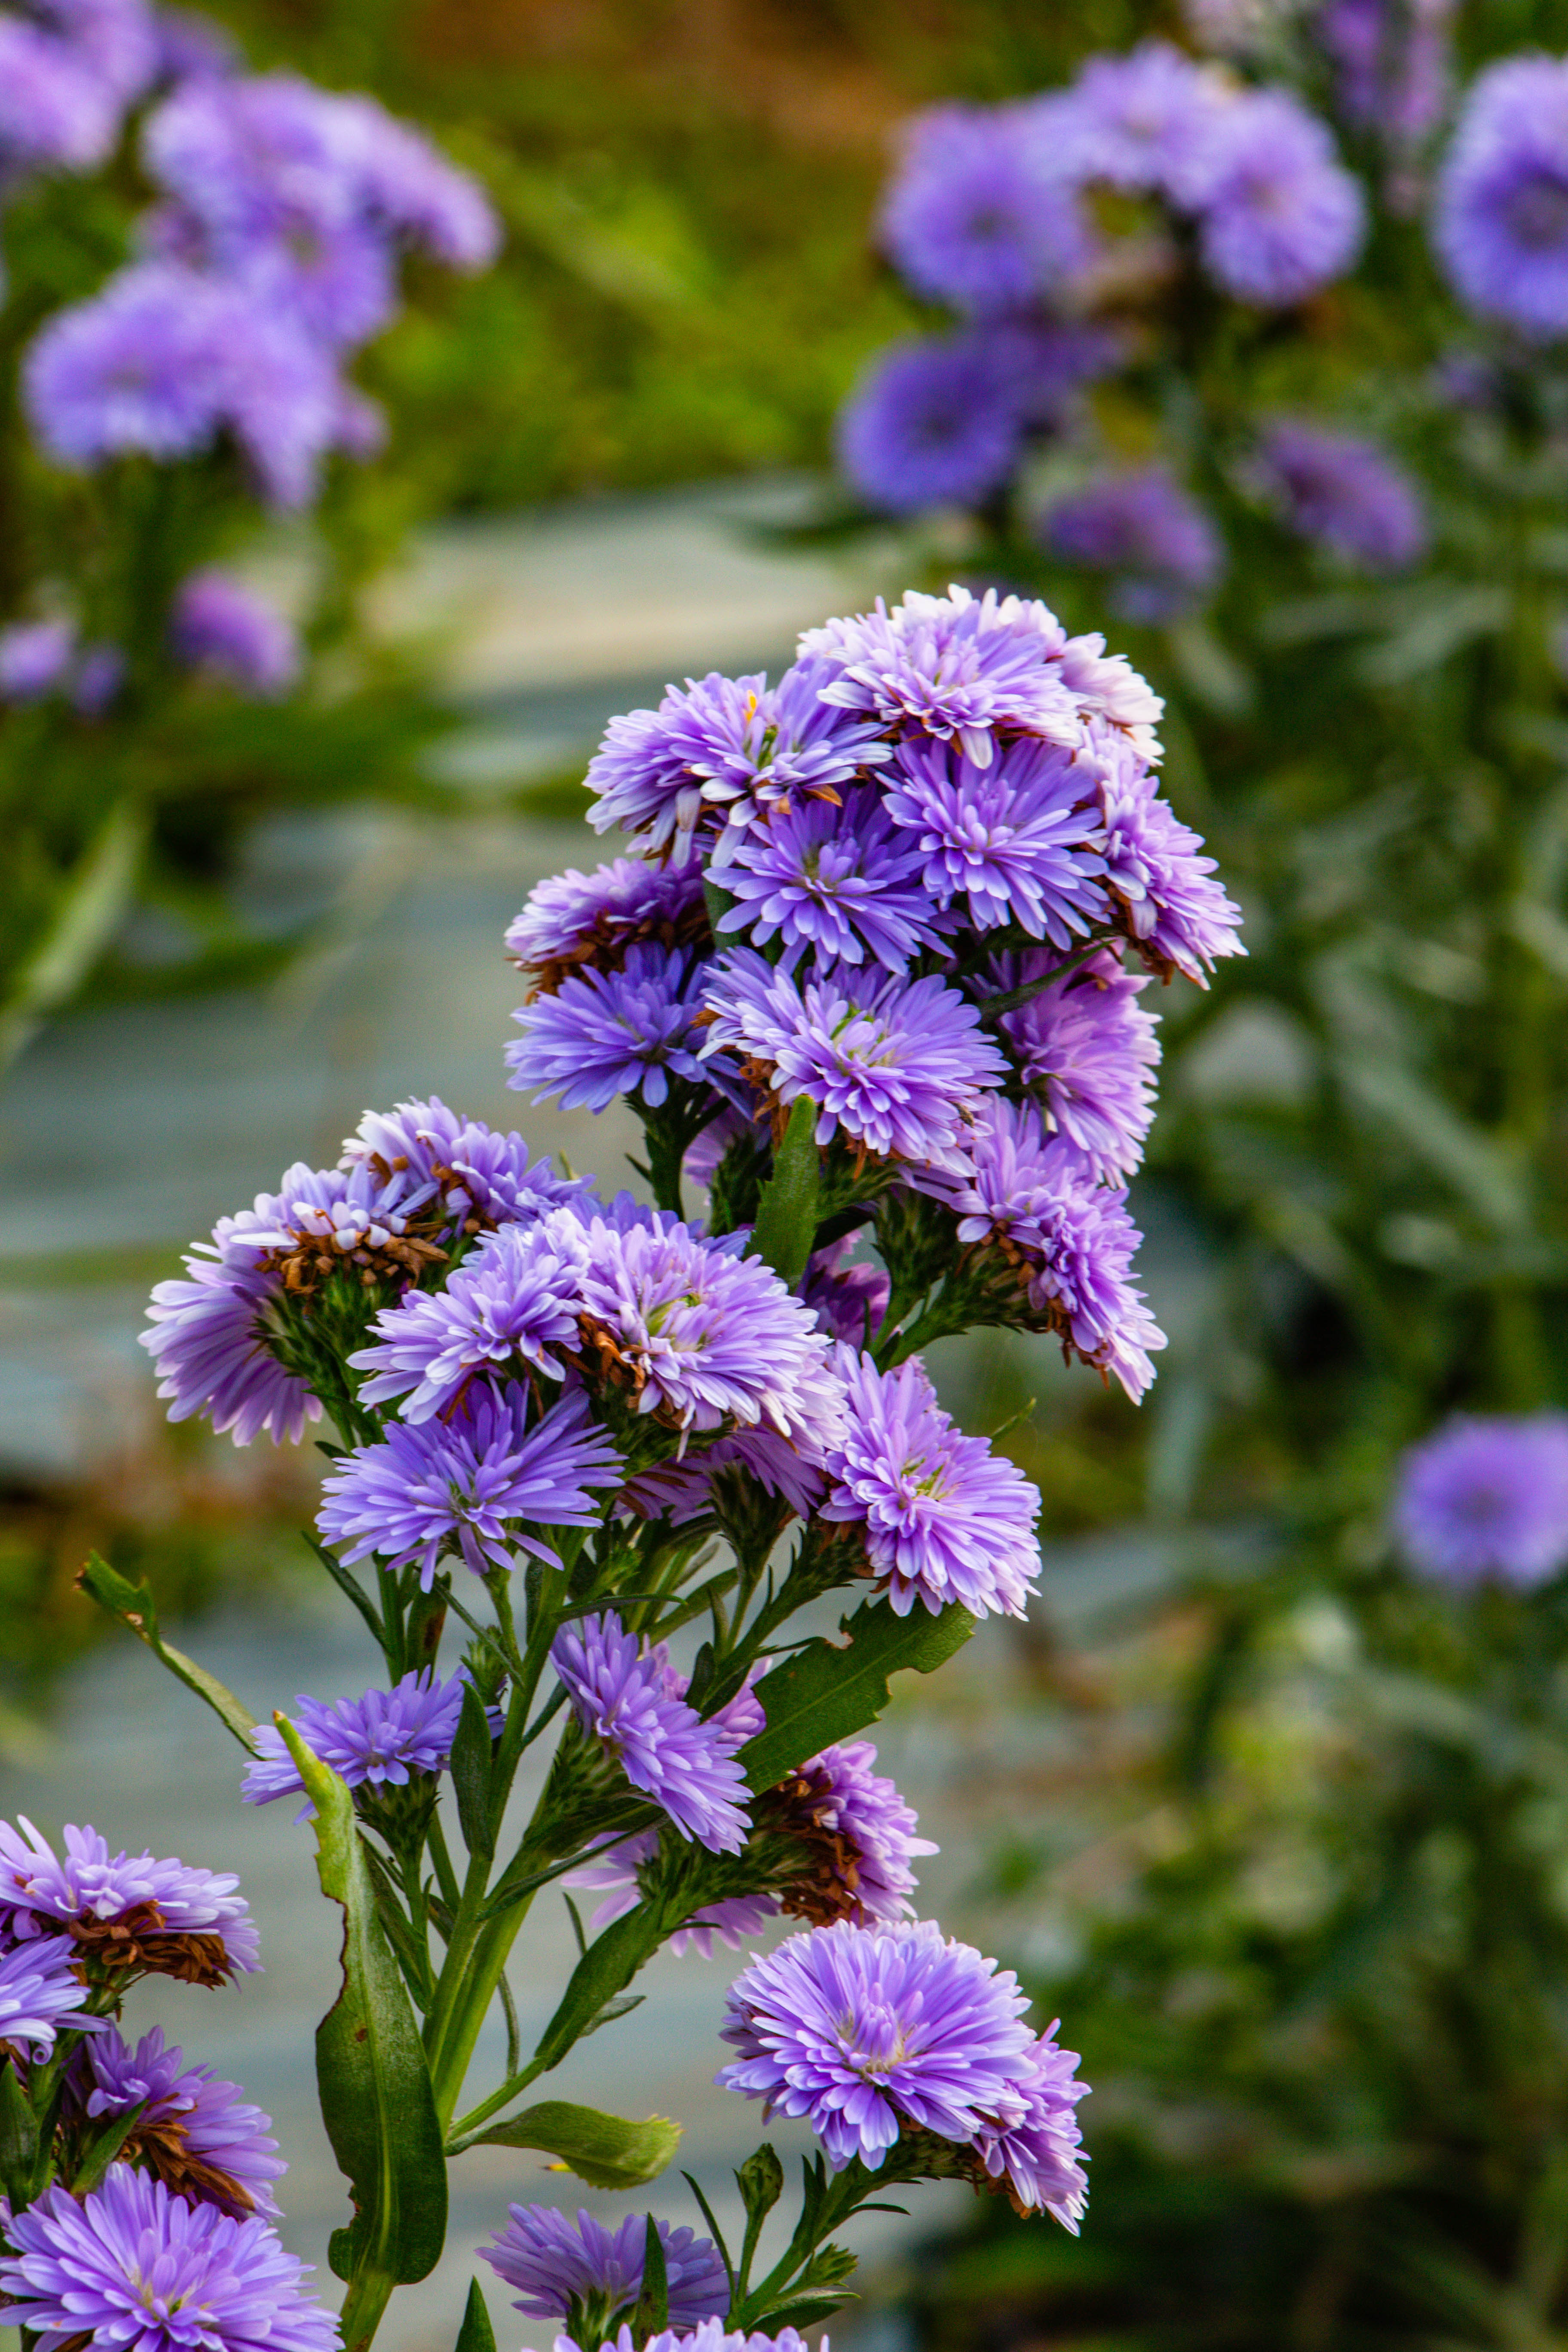
flower, plant, purple, botany, petal, vegetation, terrestrial plant, groundcover, annual plant, flowering plant, houseplant, shrub, herbaceous plant, subshrub, garden, spring, perennial plant, herb, Forb, wildflower, bellflower family, buddleia, broomrape, gardening, california lilac